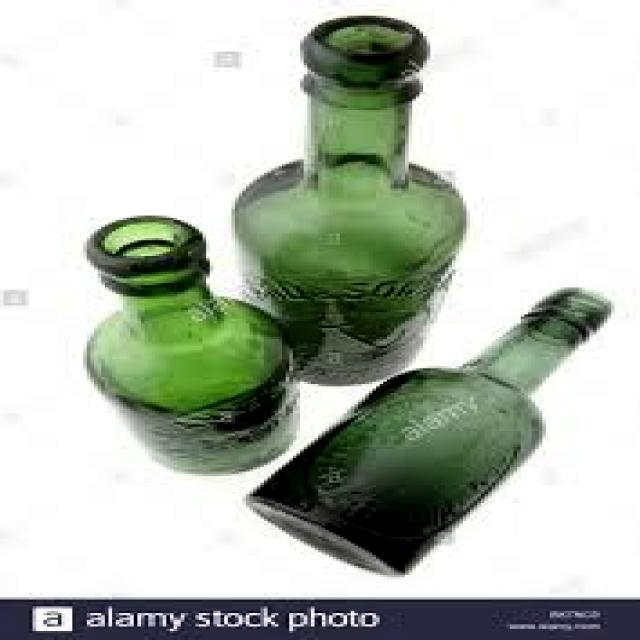
Label: Glass